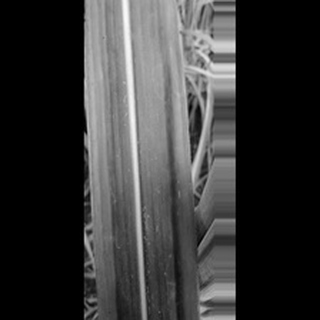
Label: sugarcane_yellow_leaf_disease